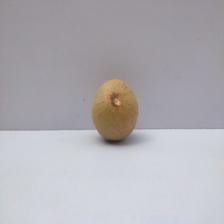
Size: Medium